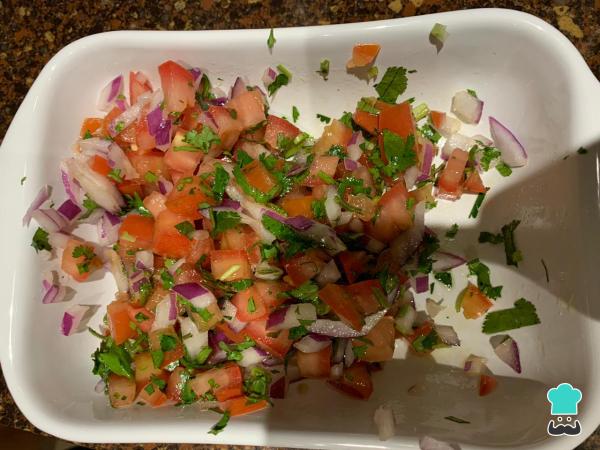
Reduce la temperatura y tapa la sartén. Mientras se acaba de cocinar el relleno, prepara la salsa que acompañará a los tacos de carne molida, y que se conoce como "pico de gallo". Para ello, corta la cebolla y el tomate en cubos pequeños, corta el chile serrano por la mitad, retira las venas y las semillas y pícalo en cubos pequeños. Corta finamente un poco de cilantro y agrega todos los ingredientes en un tazón. Mezcla todo, añadiendo el aceite de oliva y el jugo de un limón.Truco: Utiliza un guante o una servilleta para desvenar el chile, así evitas cualquier tipo de irritación.